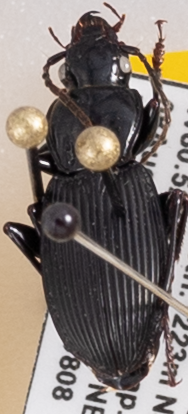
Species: Pterostichus lachrymosus
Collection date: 2023-08-08
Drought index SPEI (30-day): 0.1
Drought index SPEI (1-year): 0.24
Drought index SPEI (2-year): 0.03